Caproni Ca.101

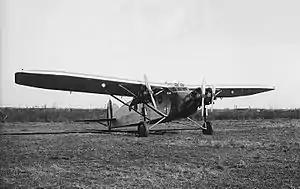
Caproni Ca.101

The Caproni Ca.101 was a three-engine Italian airliner which later saw military use as a transport and bomber. It was designed in 1927 and first flown in 1928.